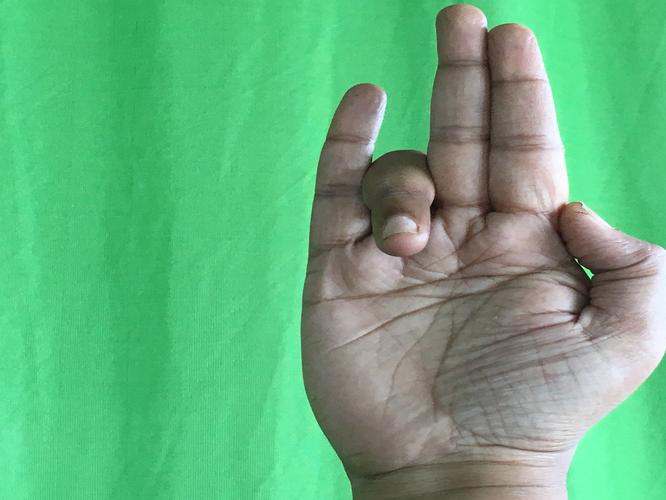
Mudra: Tripathaka
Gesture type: single_hand